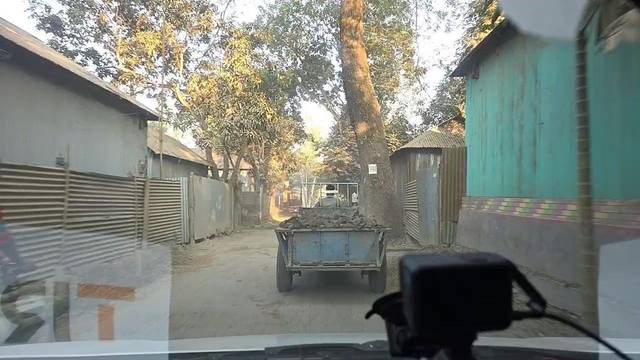
Region: Bangladesh
Coordinates: 24.29, 89.971